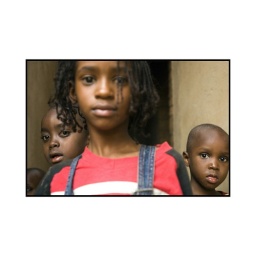
Children in Kigali. This girl was not a street child. But I thought she and her companions were beautiful.